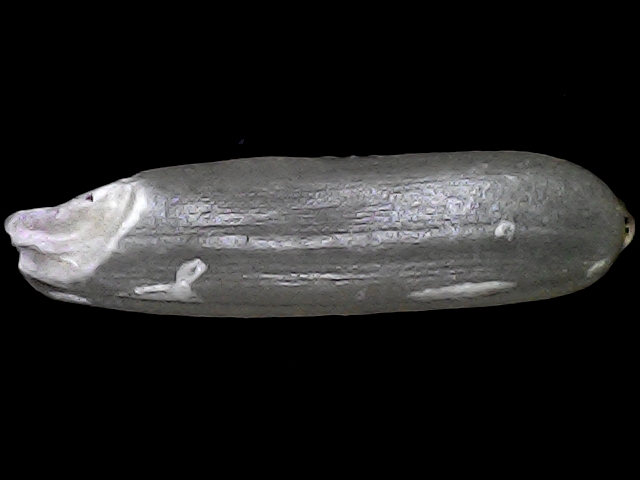
Rice variety: BRRI102